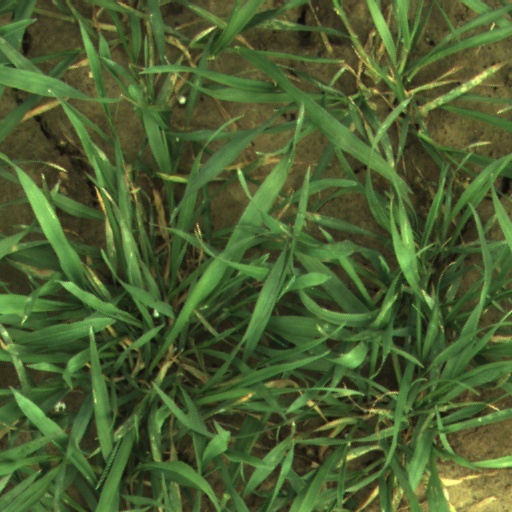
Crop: wheat